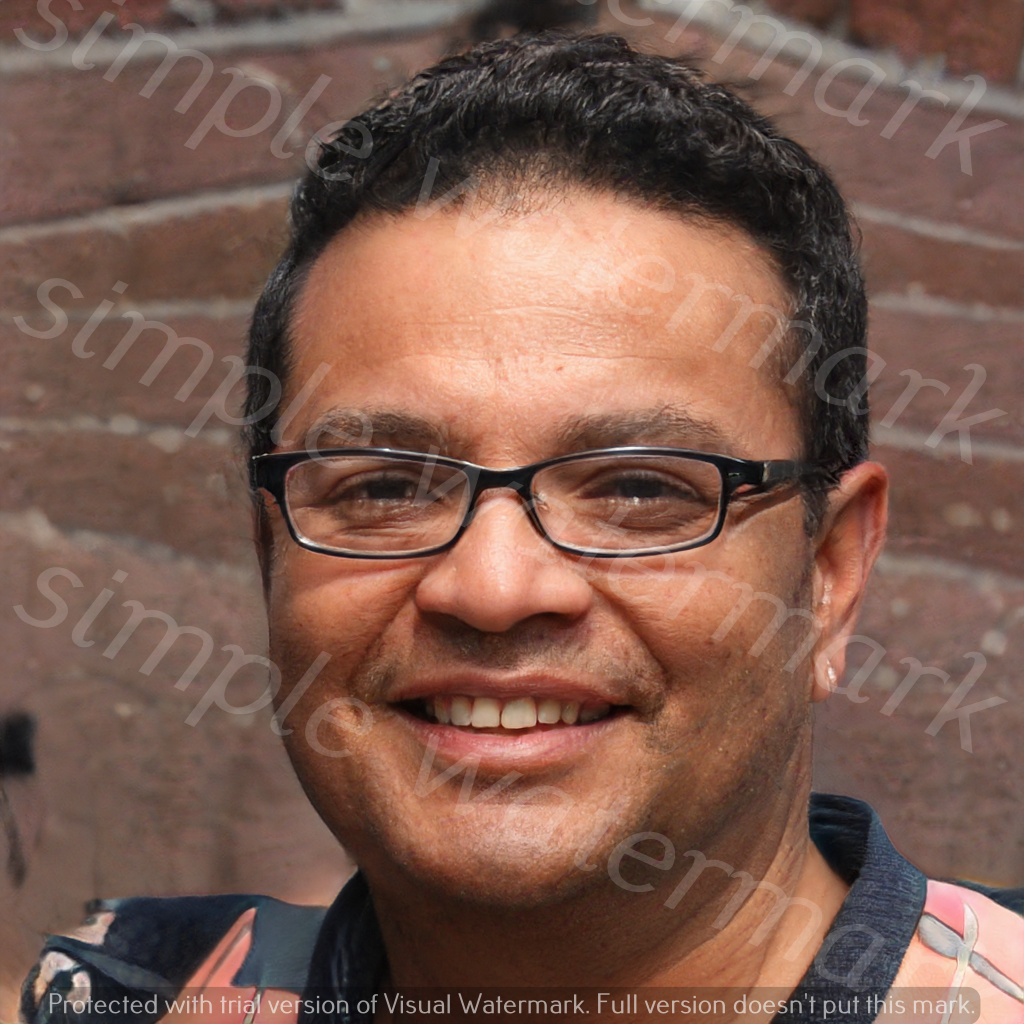
Label: Watermark